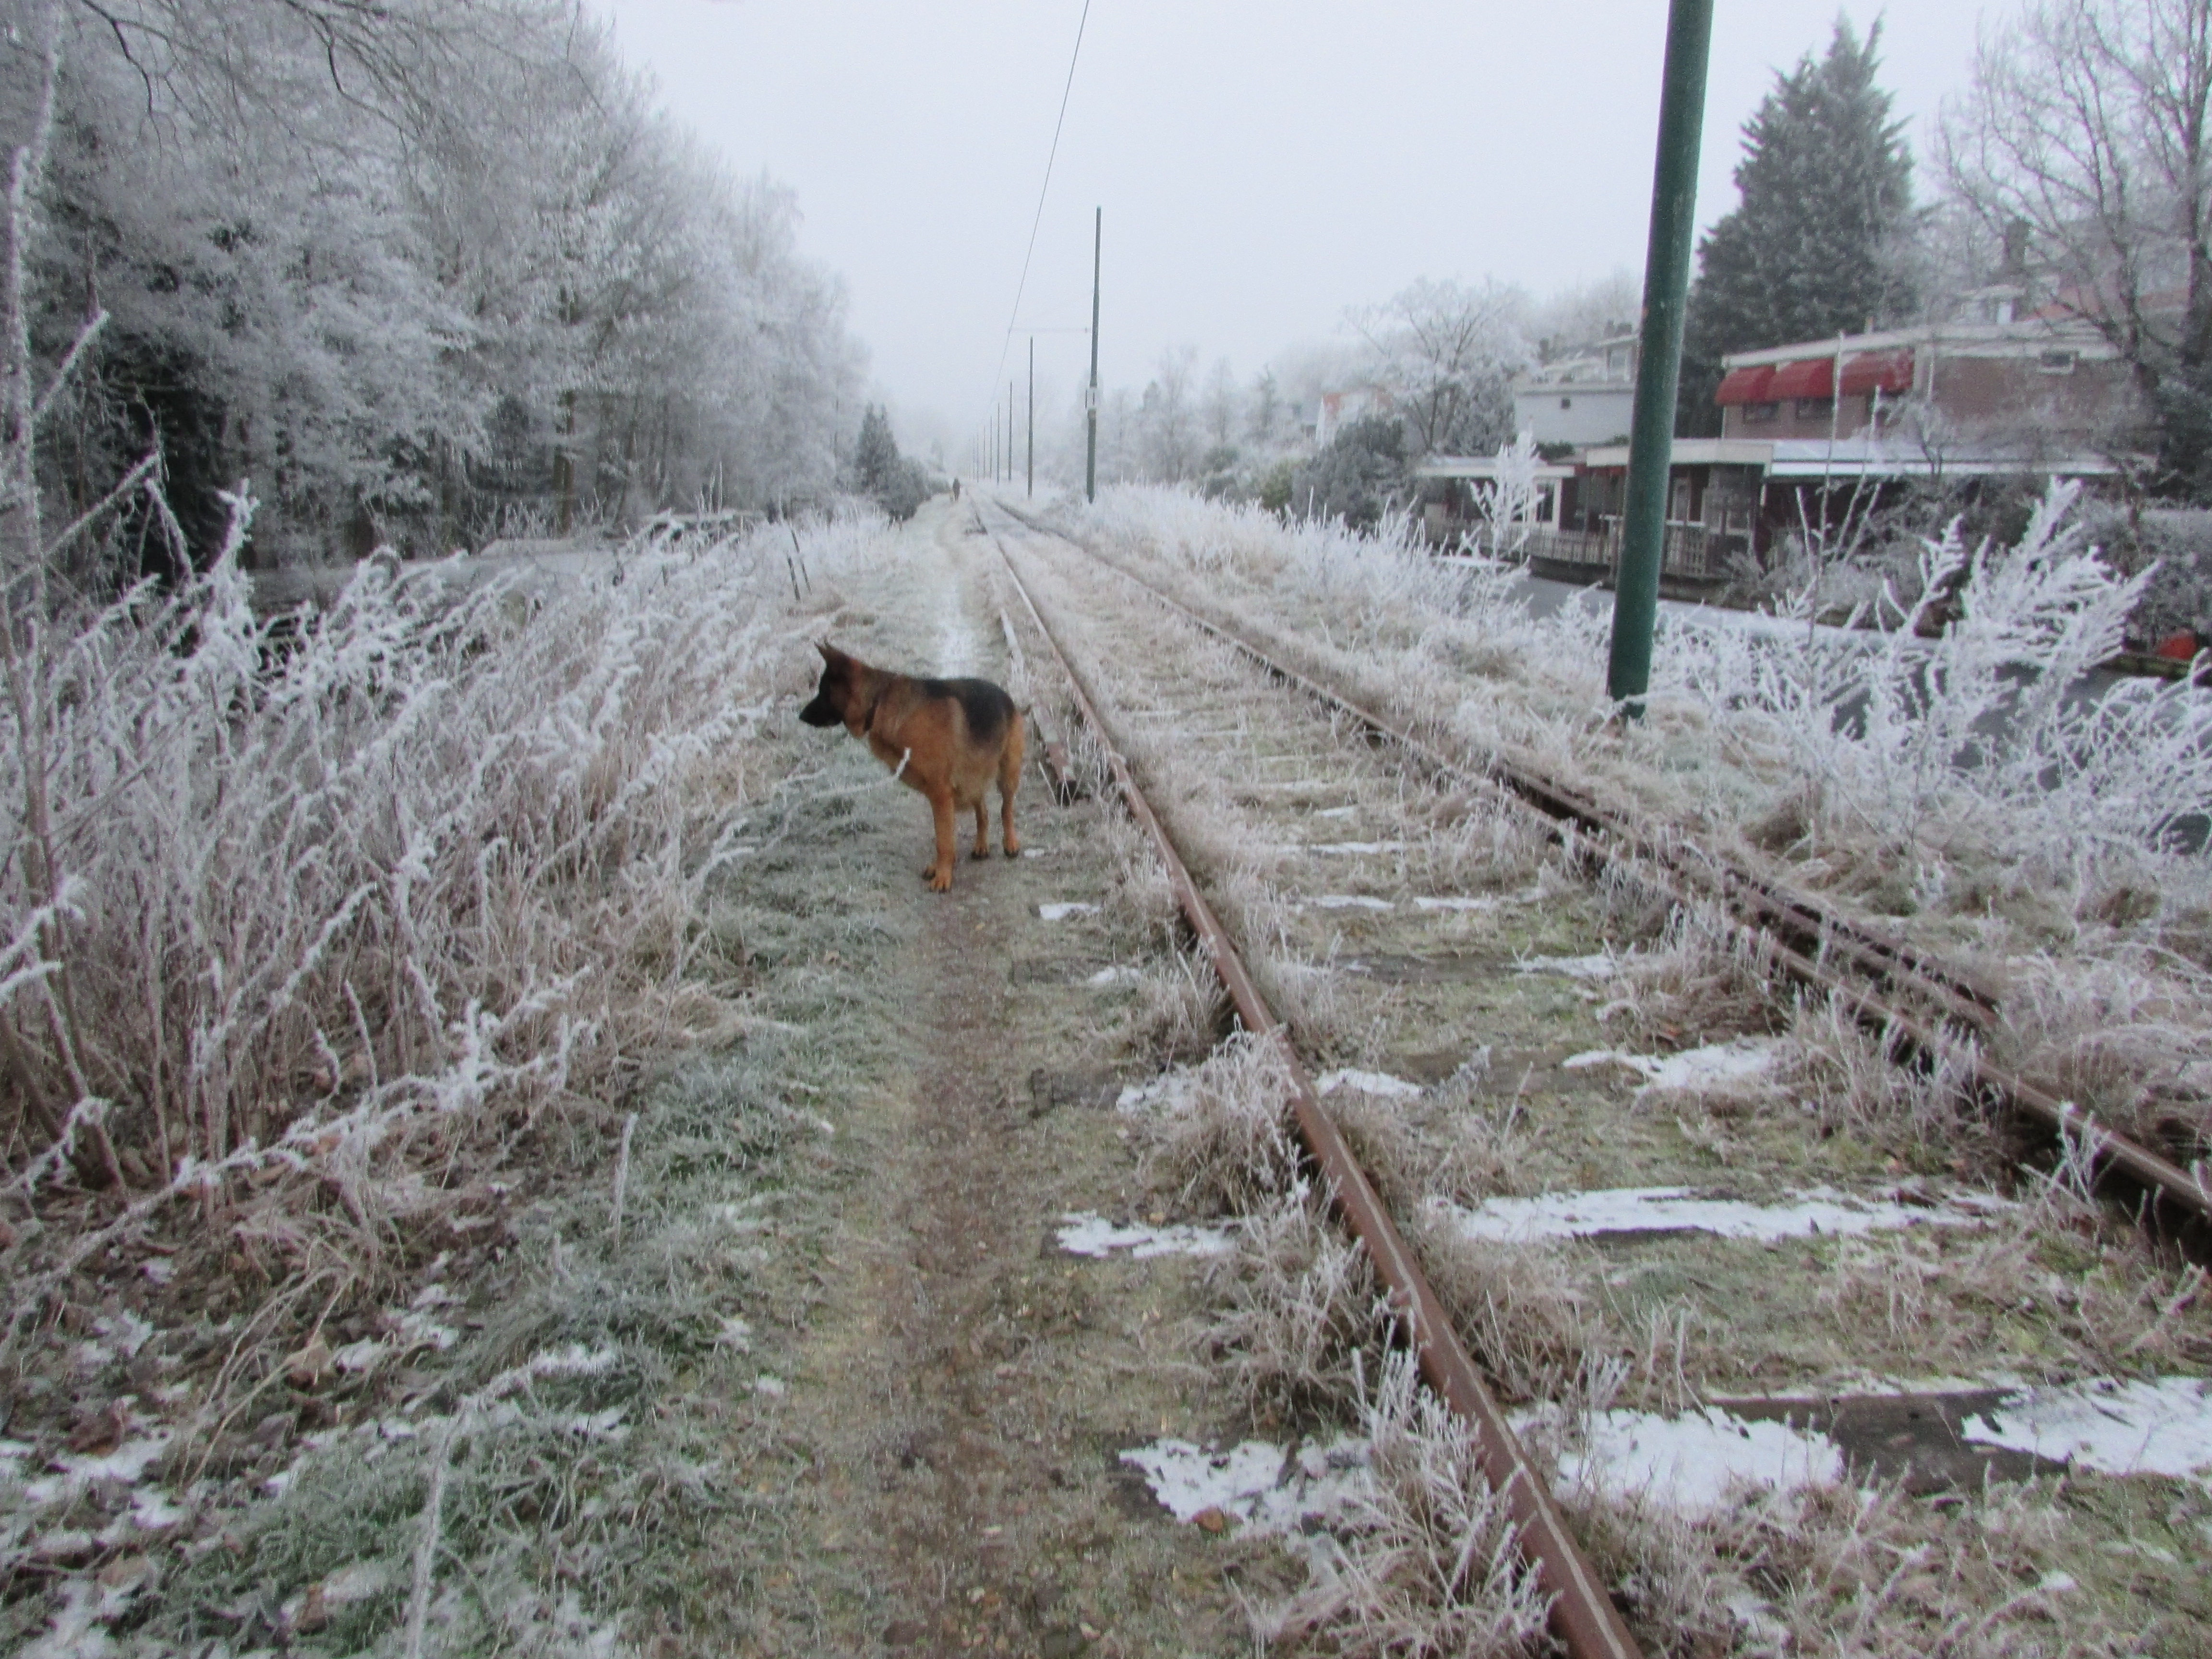
german shepherd, winter, snow, freezing, canidae, geological phenomenon, dog, frost, tree, thoroughfare, carnivore